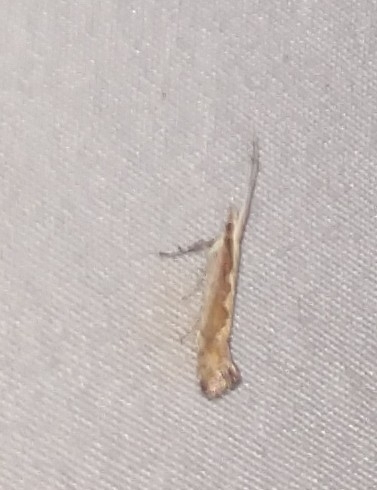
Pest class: diamondback_moth